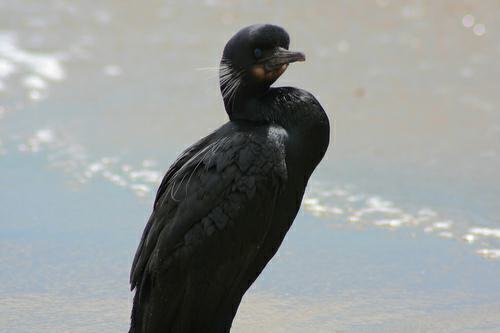
A photo of a brandt cormorant